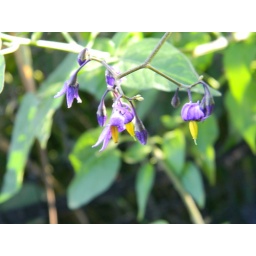
violet yellow flower near boating lake Regent's Park London 24th August 2010 17:10.30pm